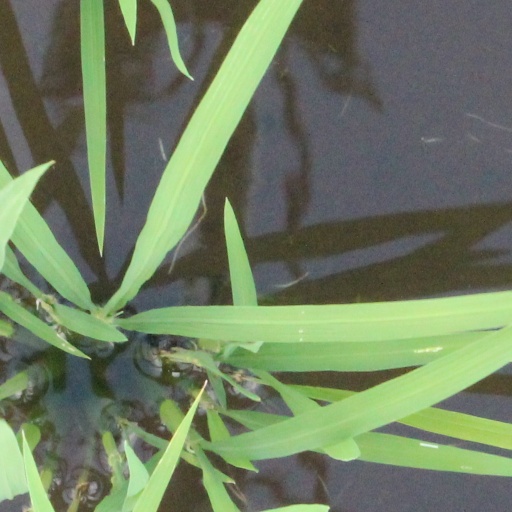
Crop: rice